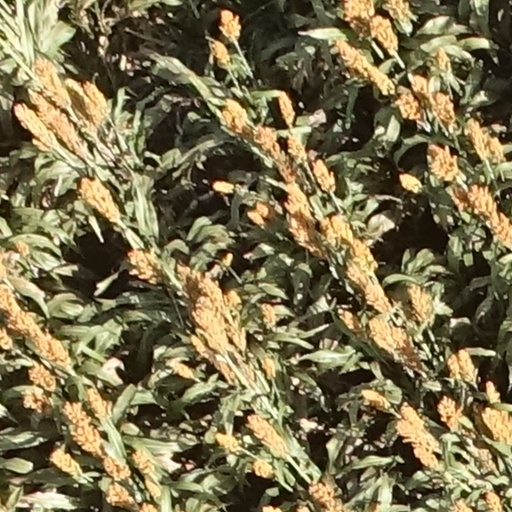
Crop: sorghum